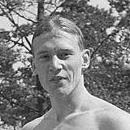
Age: 19